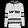
Label: Pullover